Walter G. Agler

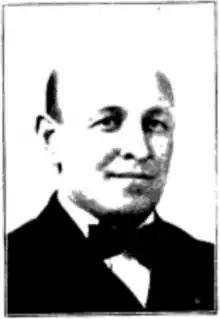
Agler in 1912 publication

Walter Garfield Agler (April 2, 1880 – March 3, 1944) was an American politician from Ohio. He served as a member of the Ohio House of Representatives representing Stark County from 1913 to 1916.